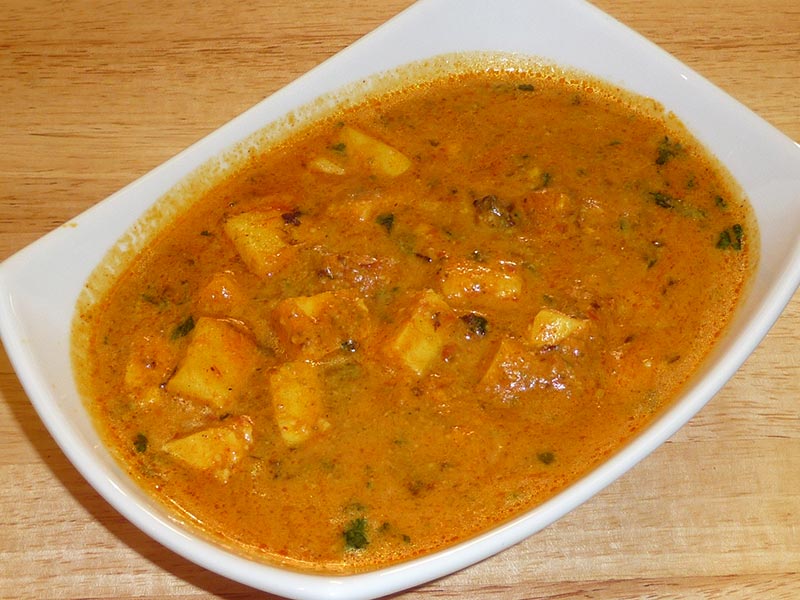
Dish: kadai_paneer